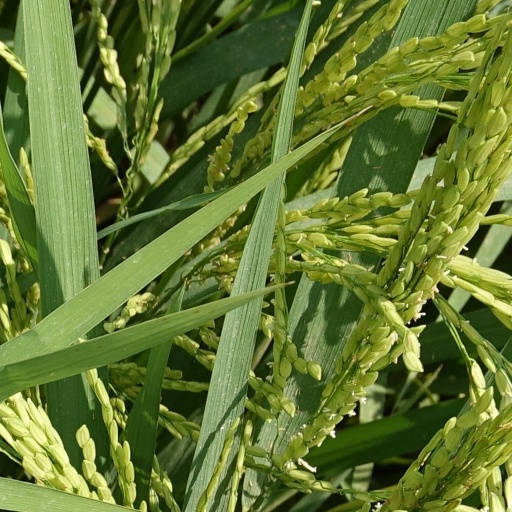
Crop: rice